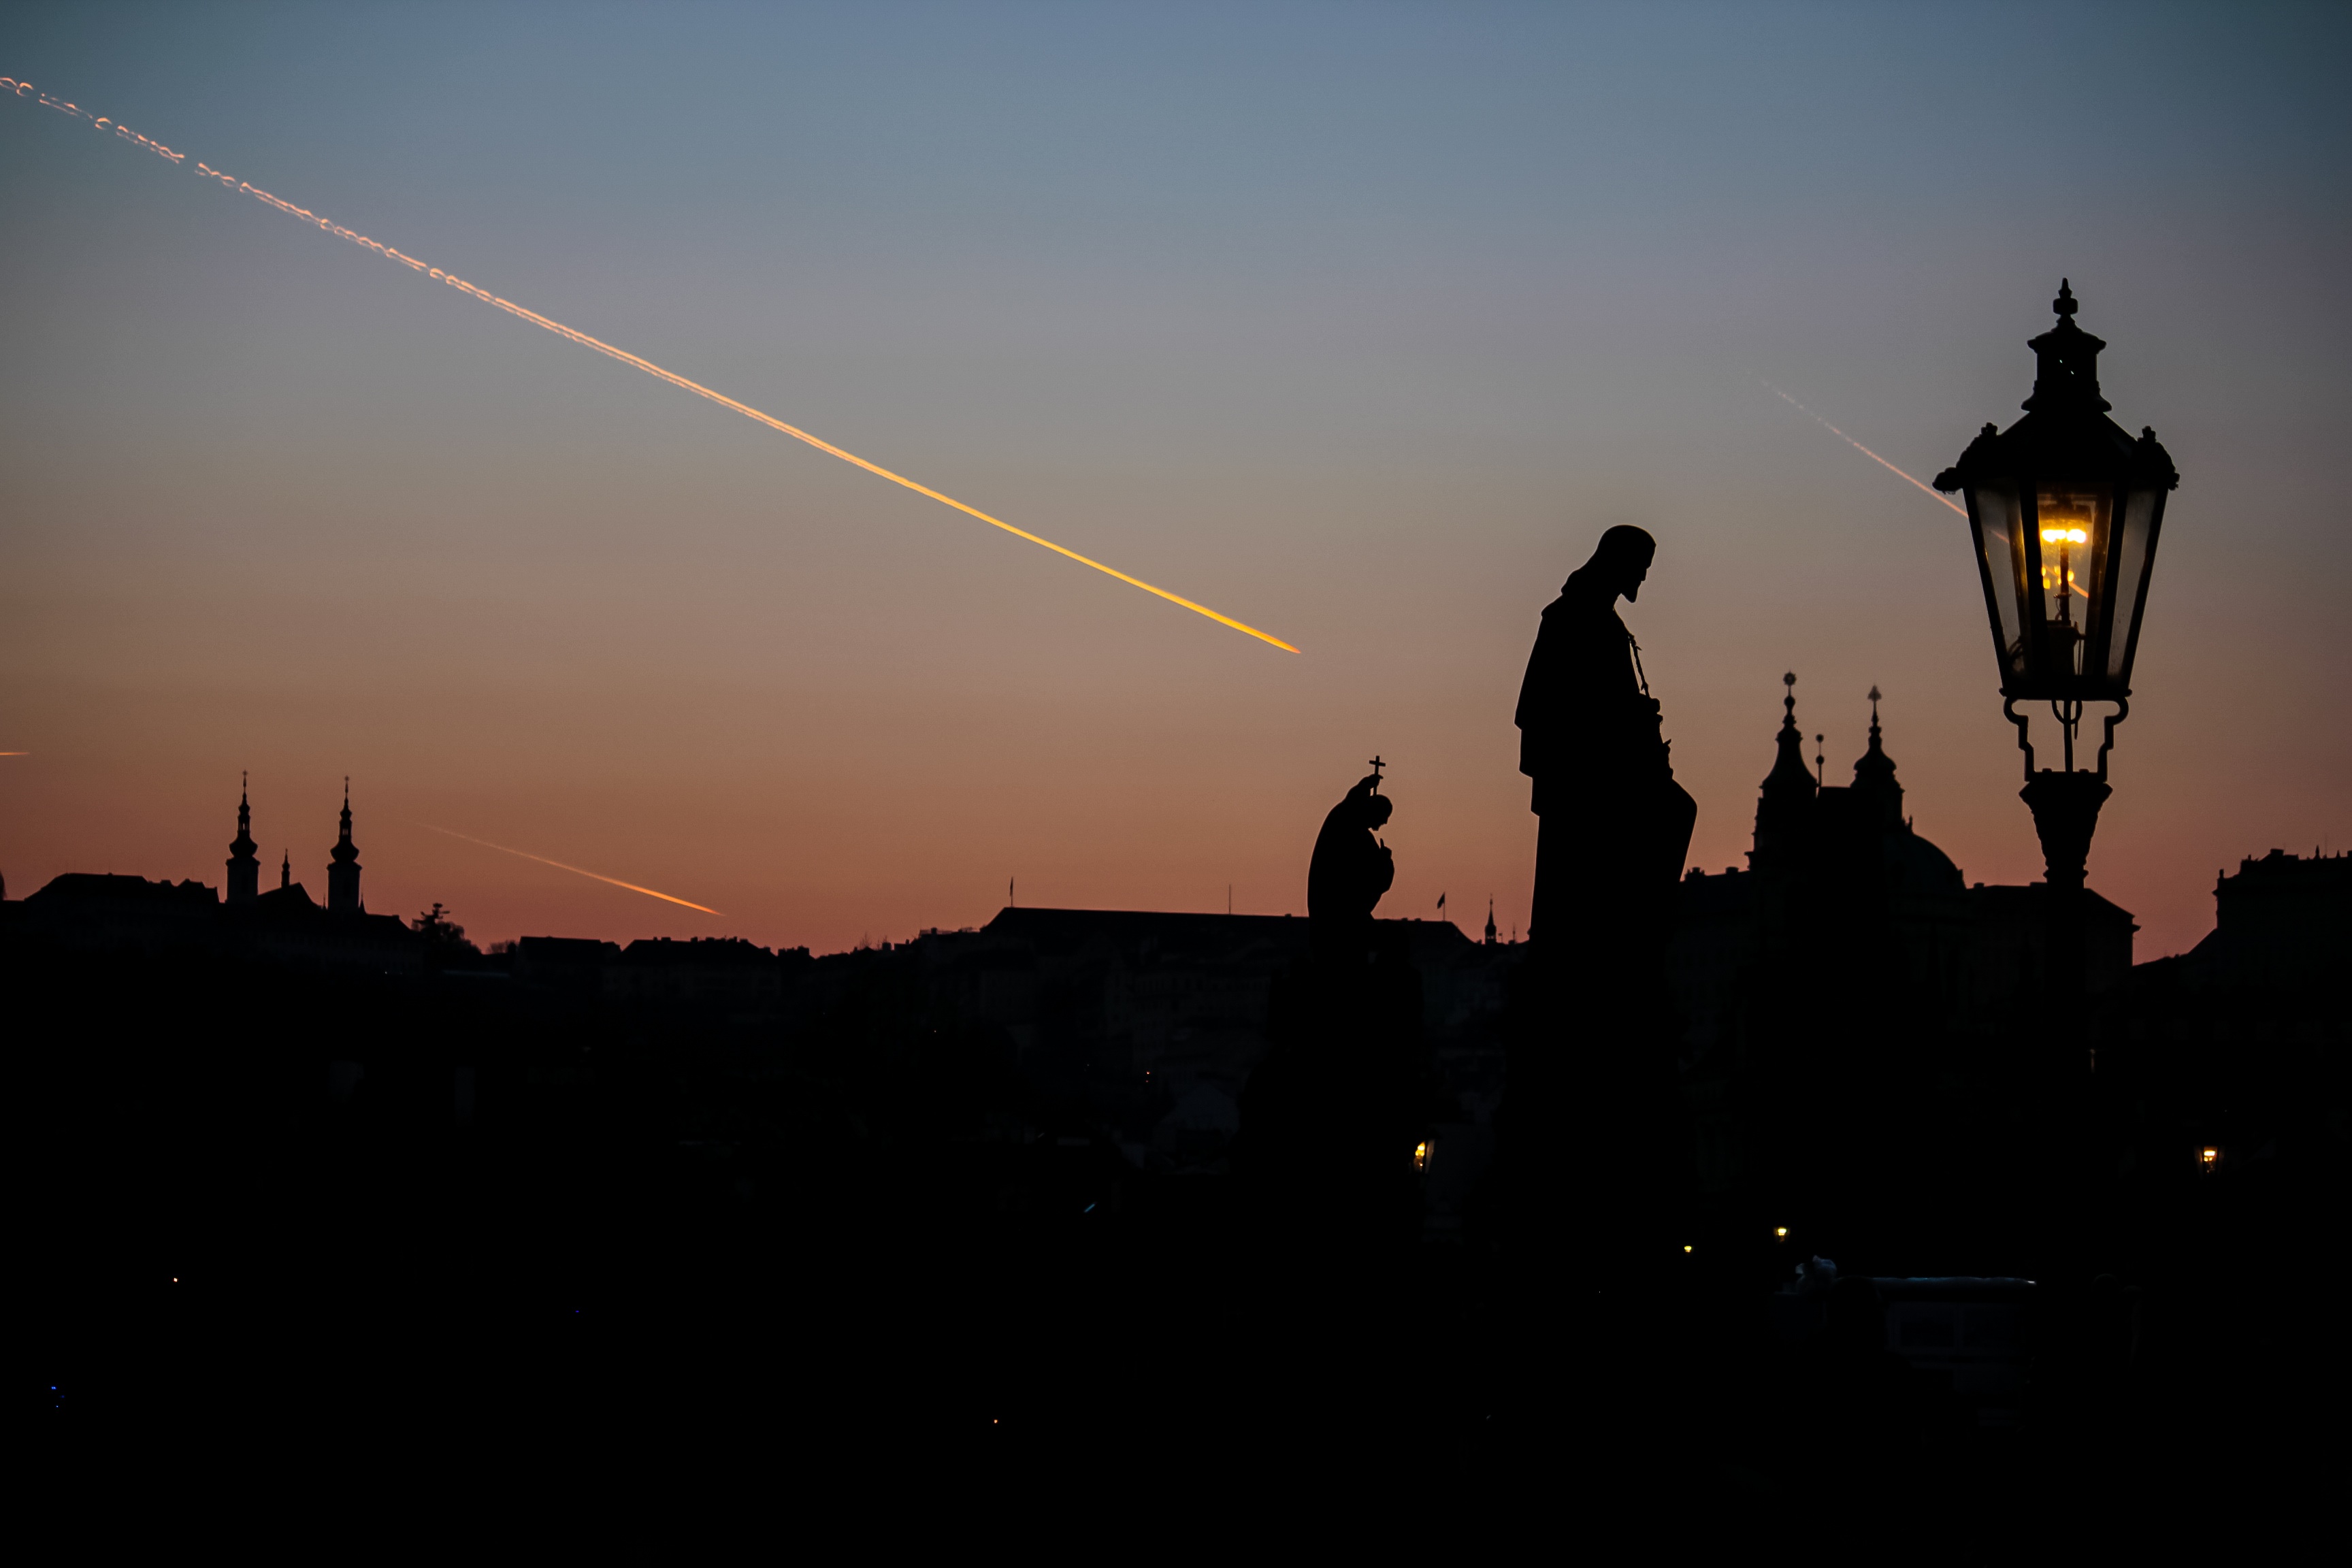
horizon, silhouette, light, sky, sun, sunset, skyline, night, sunlight, morning, dawn, dusk, evening, tower, darkness, atmosphere of earth